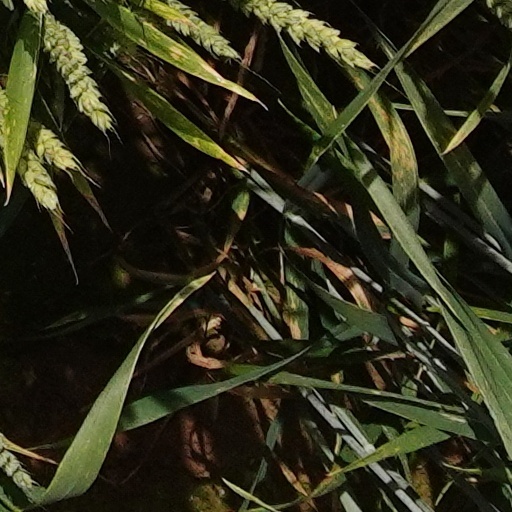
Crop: wheat